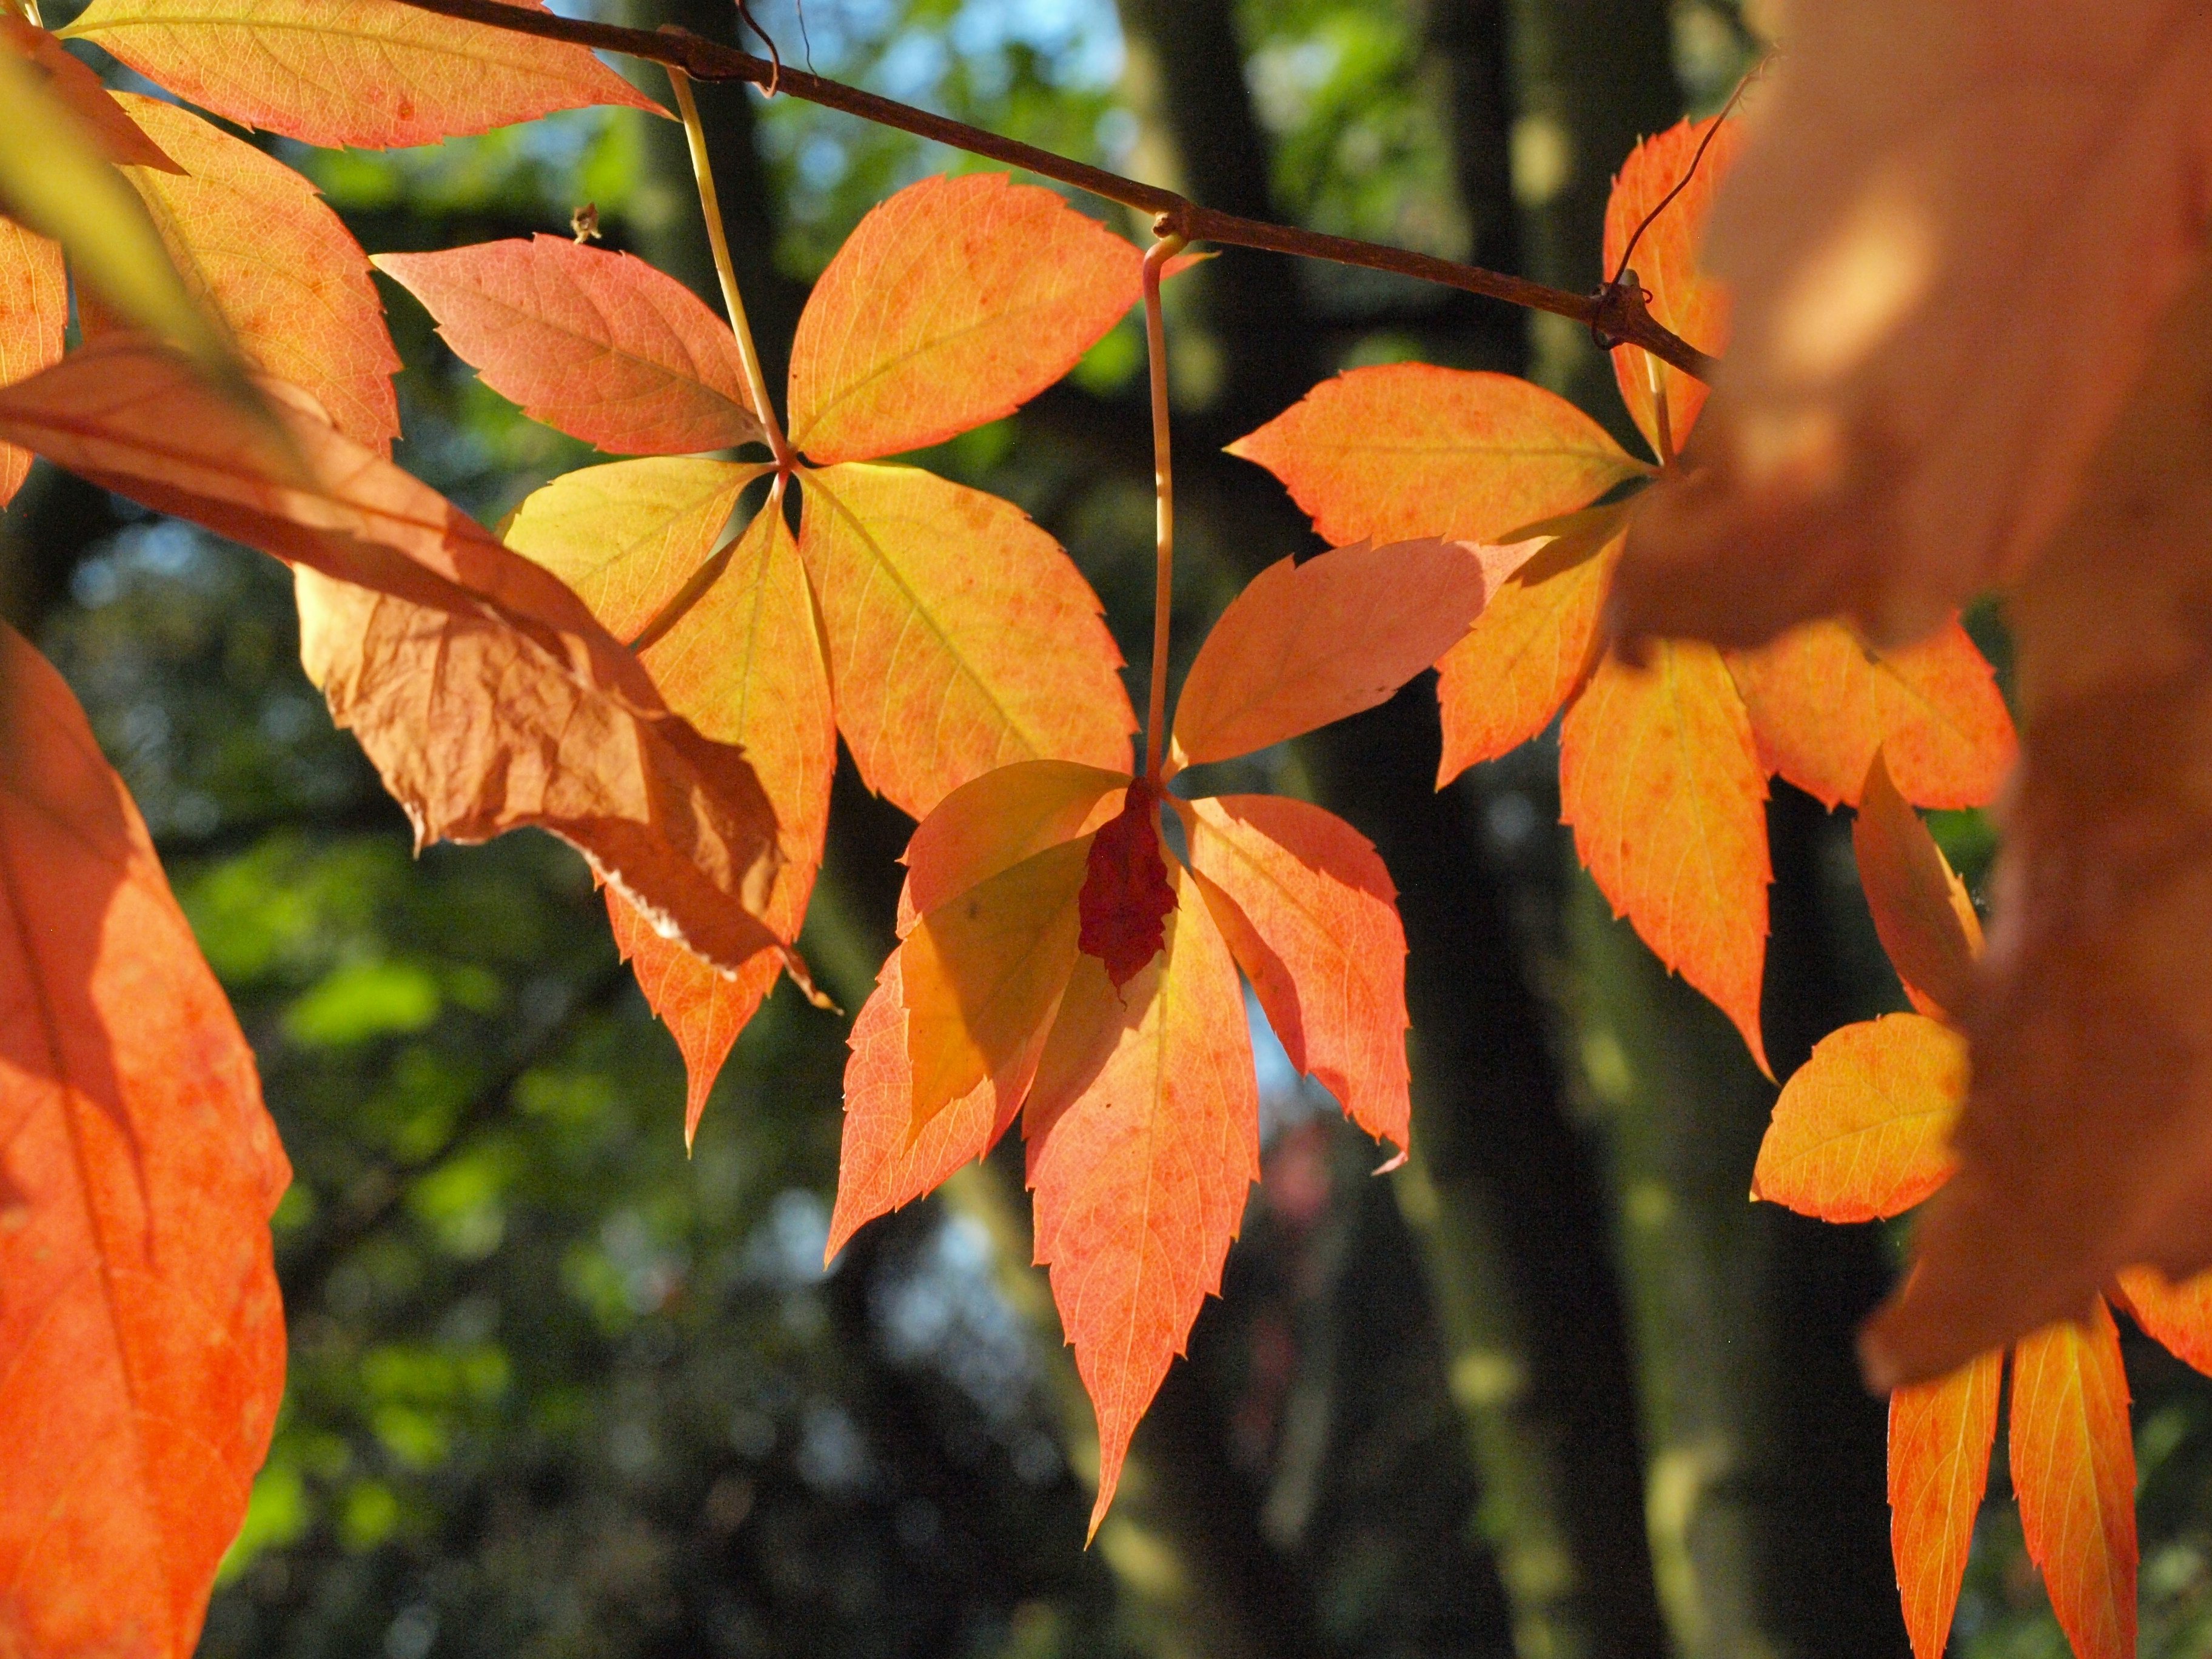
tree, nature, branch, plant, sunlight, leaf, flower, red, autumn, botany, yellow, flora, season, leaves, shrub, deciduous, fall foliage, autumn colours, macro photography, colorful leaves, wine partner, flowering plant, plant stem, woody plant, land plant